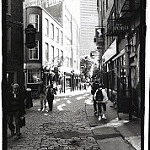
Scene: Outdoor